Johan Henrik Knuth

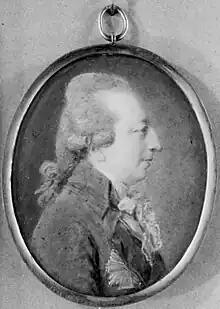
Miniature portrait of Johan Henrik Knut painted by Cornelius Høyer.

Knuth succeeded his father to the counties of Knuthenborg and Gyldensten in 1776. In 1796, he was awarded the title of "gehejmeråd".